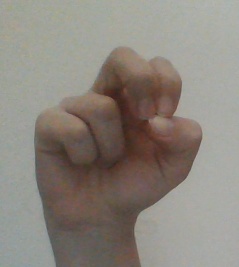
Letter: gaaf